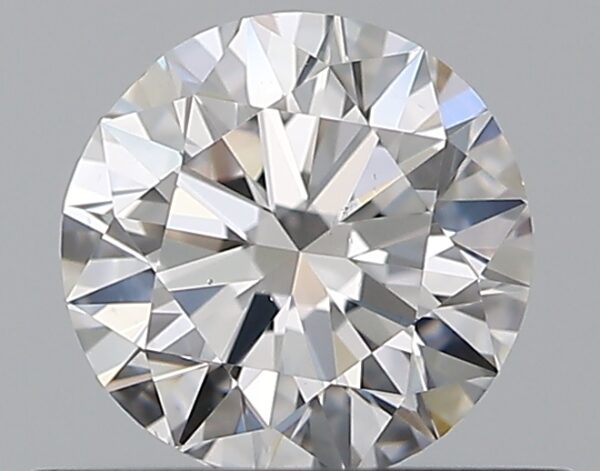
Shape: round
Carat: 0.5
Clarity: VS2
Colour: D
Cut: EX
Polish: EX
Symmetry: VG
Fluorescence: N
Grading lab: GIA
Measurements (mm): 5.05 x 5.1 x 3.12